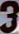
Number: 3